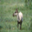
Label: deer